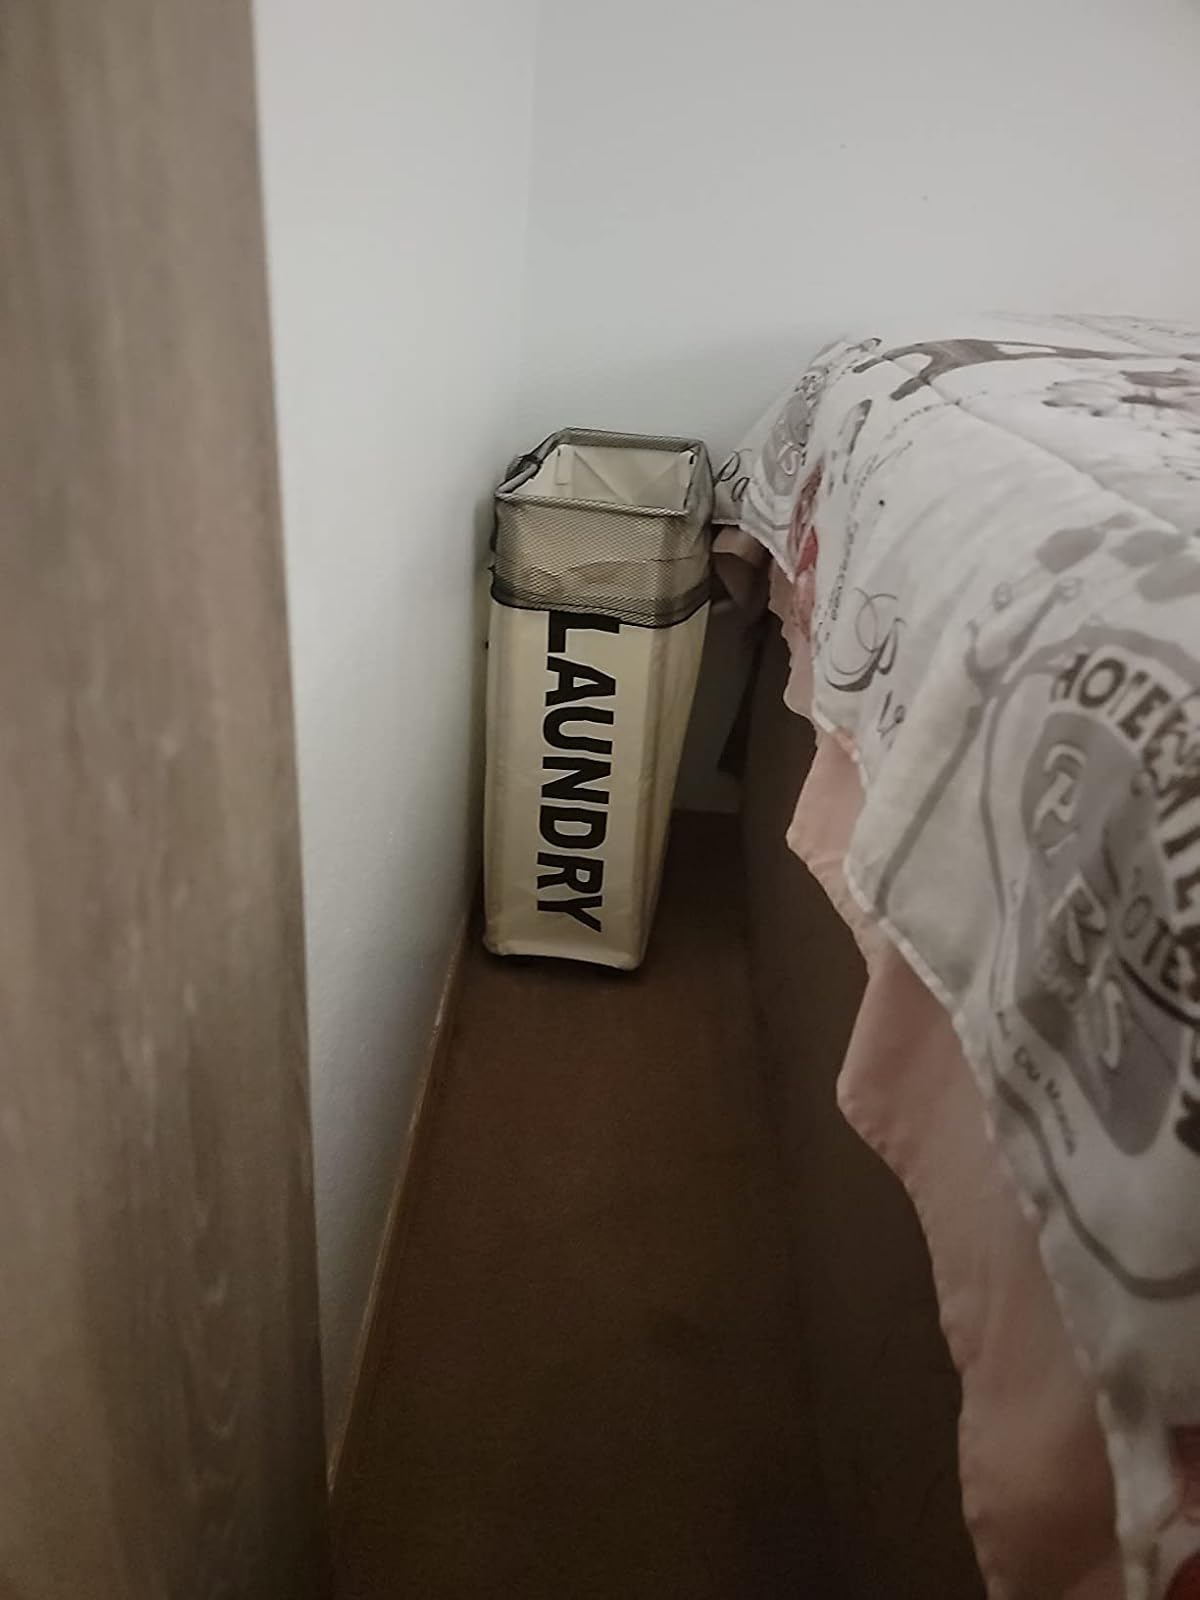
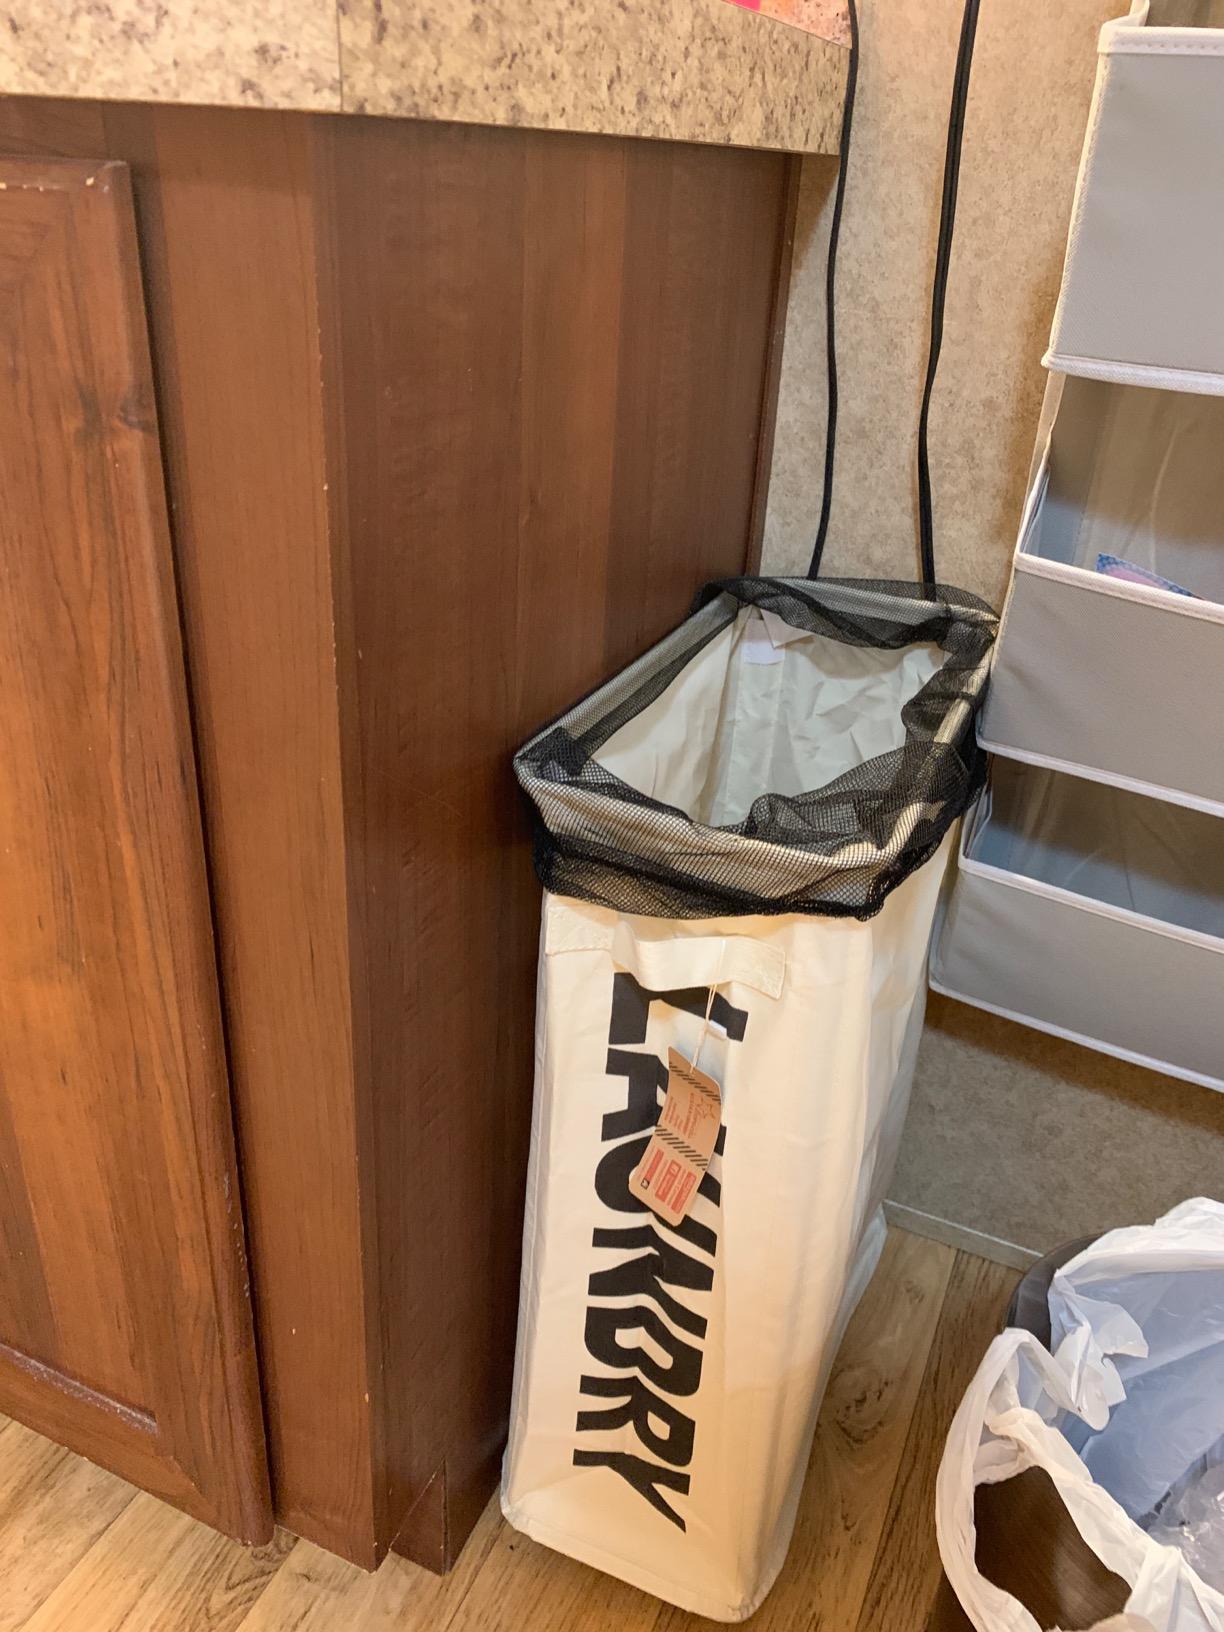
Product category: items_hamper
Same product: yes